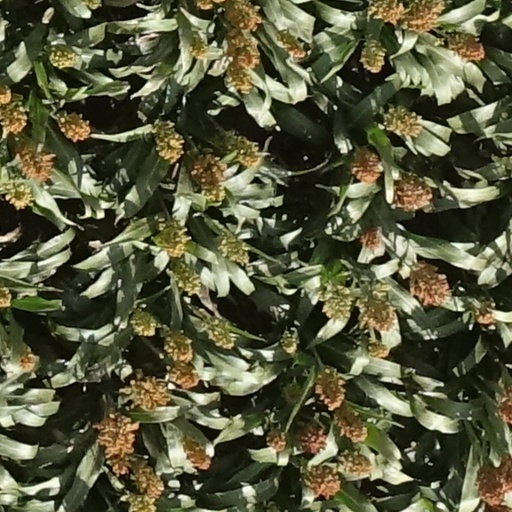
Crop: sorghum